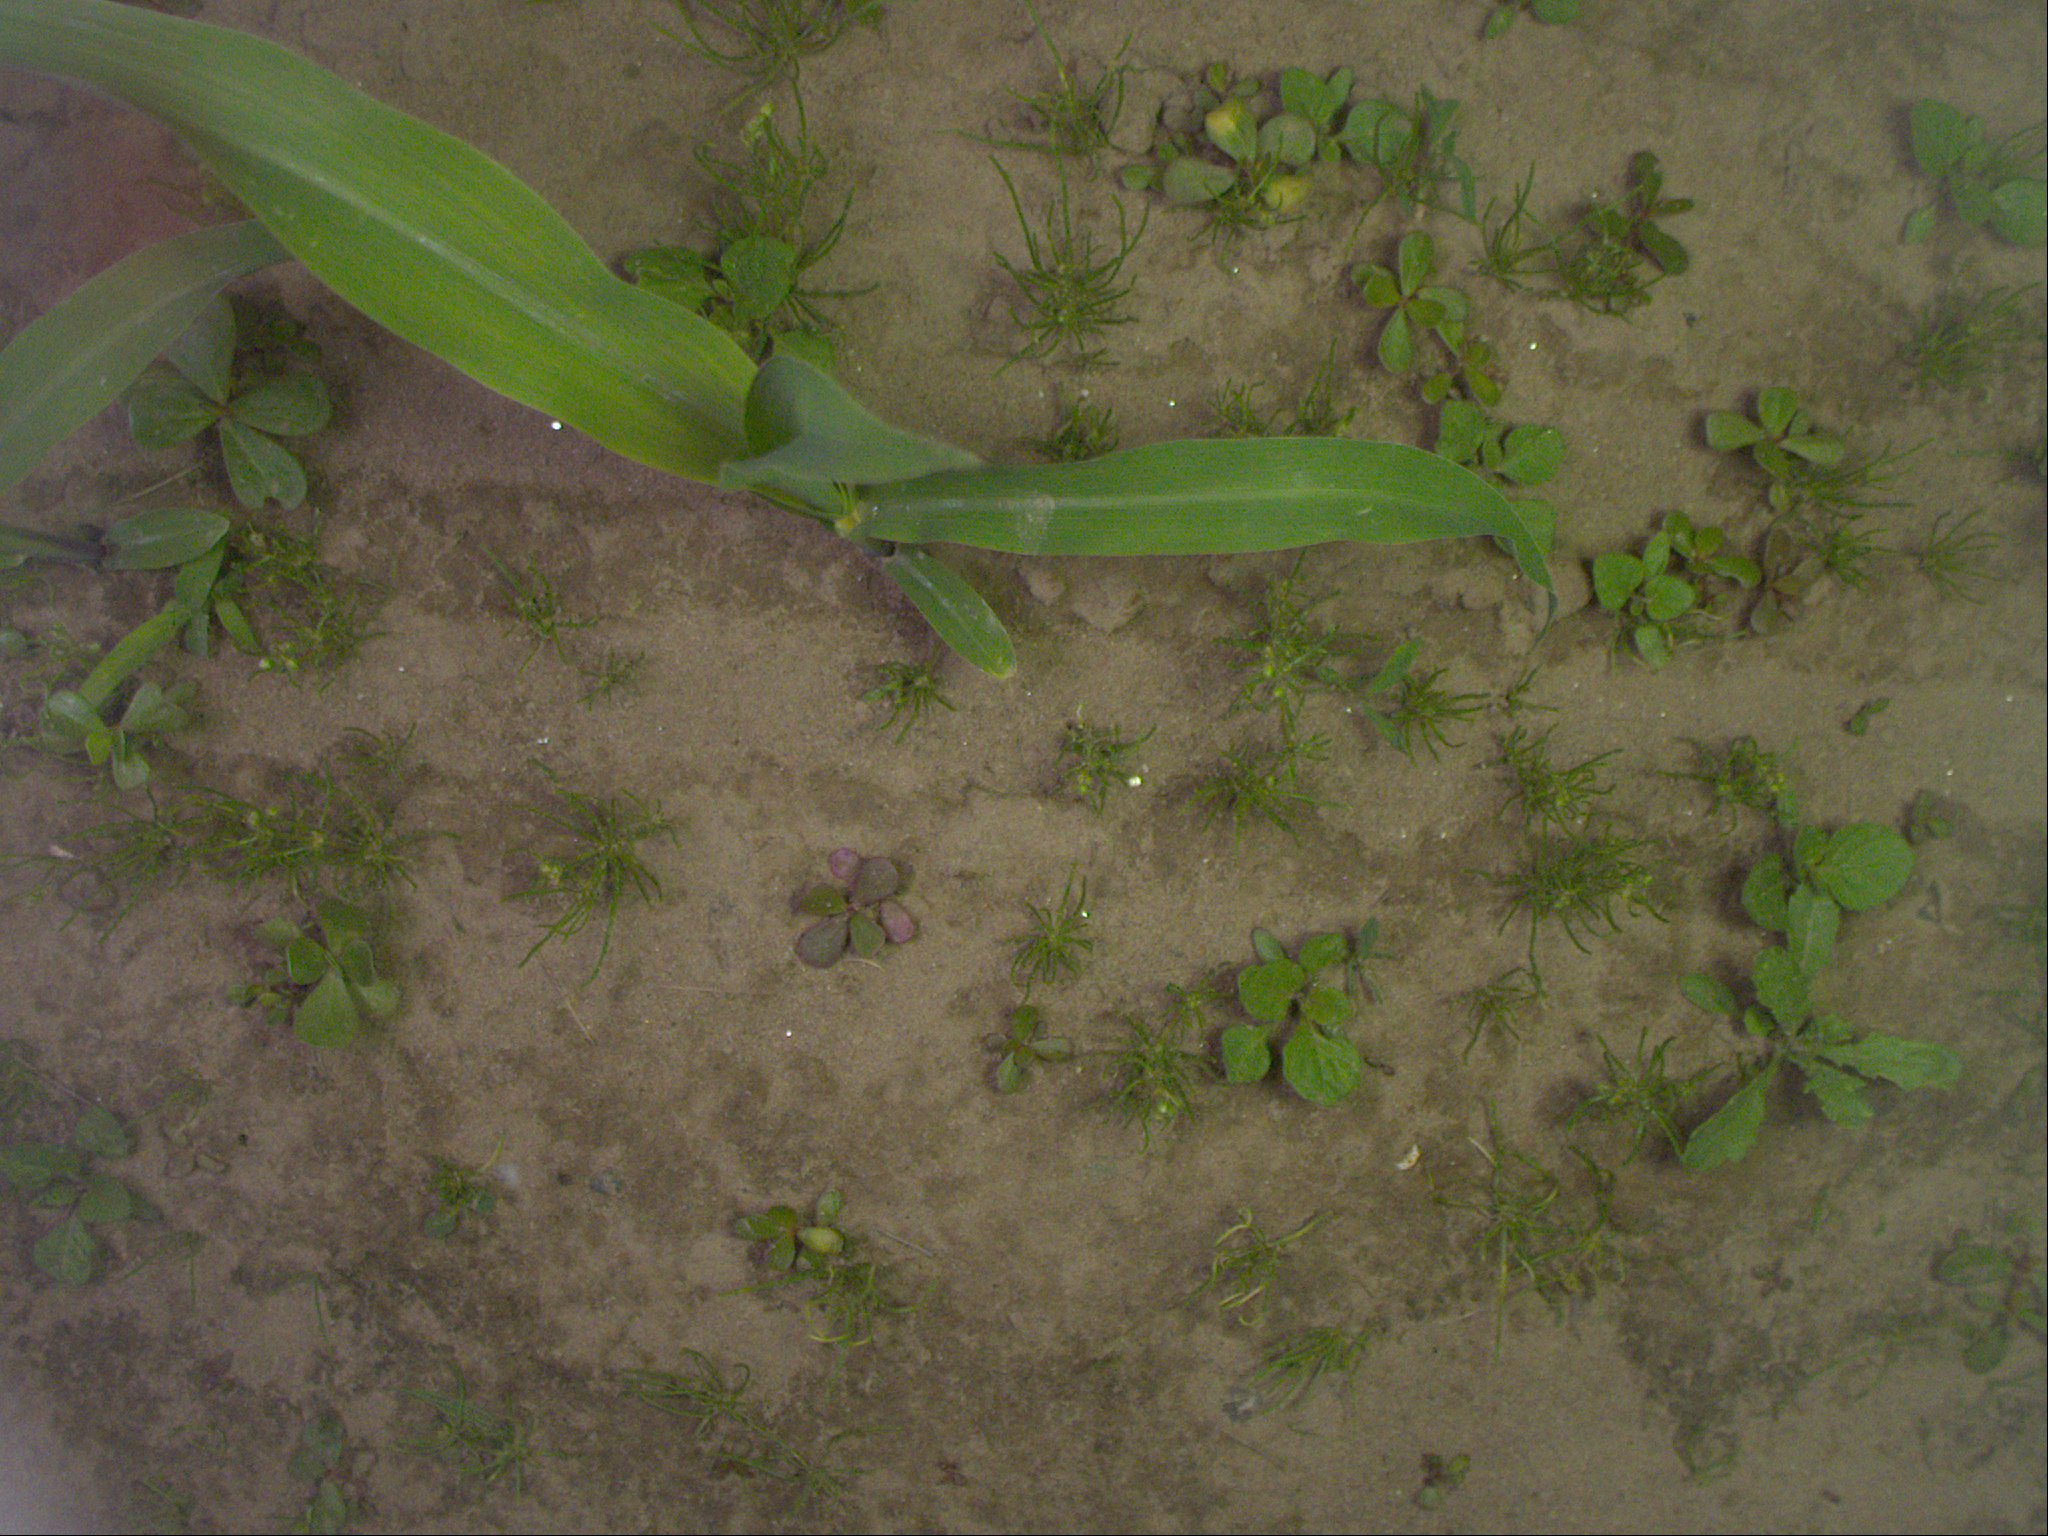
Crop: maize
Objects: maize, stem_maize, maize, stem_maize